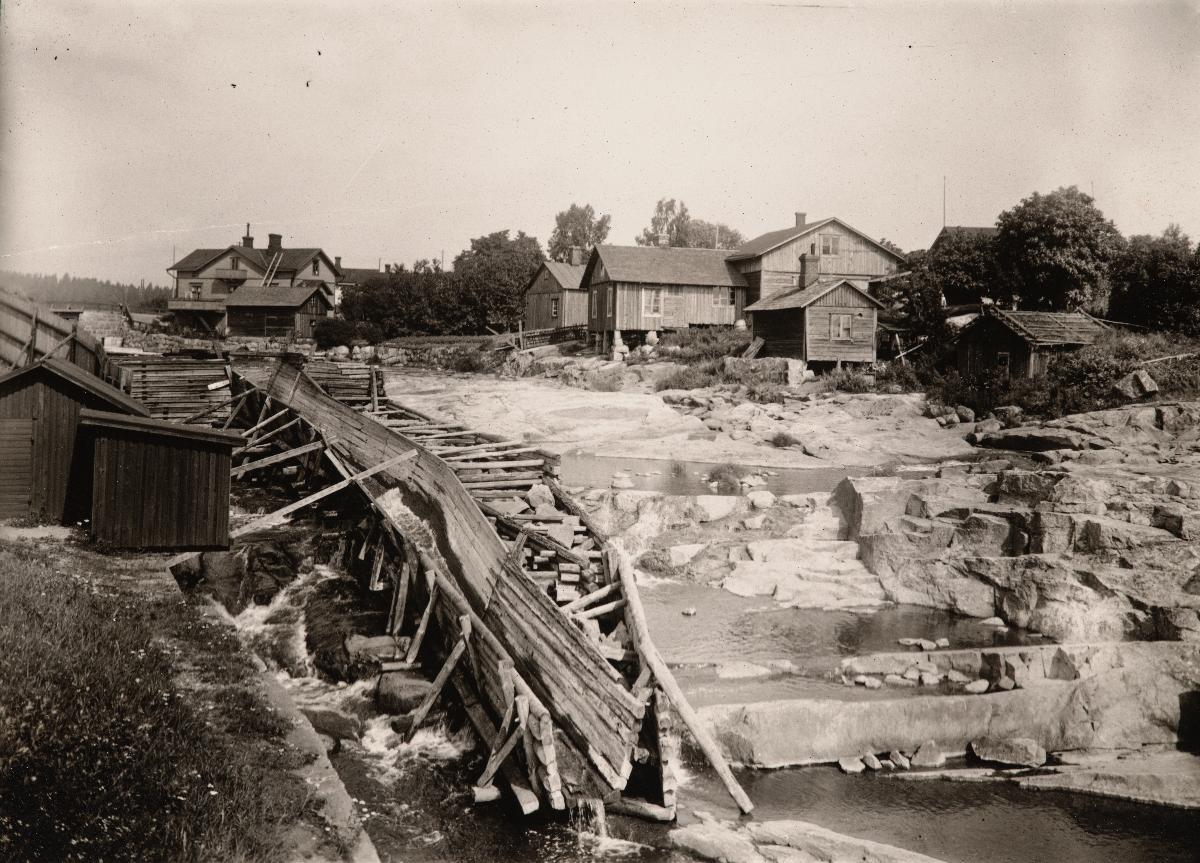
Jäät lähtevät Vantaanjoen itäisessä haarassa Vanhankaupunginkoskella.
sisällön kuvaus: Jäät lähtevät Vantaanjoen itäisessä haarassa Vanhankaupunginkoskella. Kuva on otettu Kuninkaankartanonsaarelta ylävirtaan luoteen suuntaan. Kosken vasemmassa reunassa kulkee laudoista rakennettu uittoränni. Takana vasemmalla näkyy Viikintien silta, oikealla joen itärannan puutaloja Viikintien eteläpuolella. Ne on purettu, ja paikalla on nykyään Katariina Saksilaisen puisto. mustavalkoinen
Ajankohta: kuvausaika: noin 1900
Paikka: Suomi, Uusimaa, Helsinki, Vanhakaupunki Helsinki, Vanhankaupunginkoski, Kuninkaankartanonsaari, Suomi, Uusimaa, Helsinki, Viikki Helsinki, Viikinranta Helsinki, Katariina Saksilaisen puisto
Aiheet: joet, kosket, puurakennukset, kivirakenteet, rannat, kalliot, uittorännit, asuinrakennukset, talousrakennukset, rivers, rapids, wooden buildings, stone structures, shores, rocks (landforms), residential buildings, outbuildings, floder, åar och älvar, forsar, träbyggnader, stenkonstruktioner, stränder, klippor, bostadshus, ekonomibyggnader